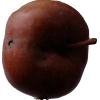
Label: Apple 18